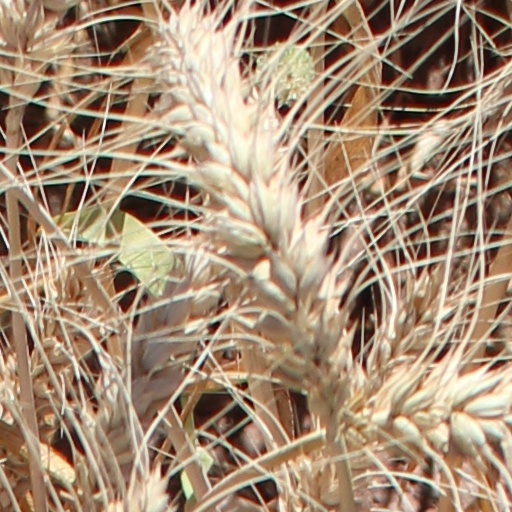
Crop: wheat